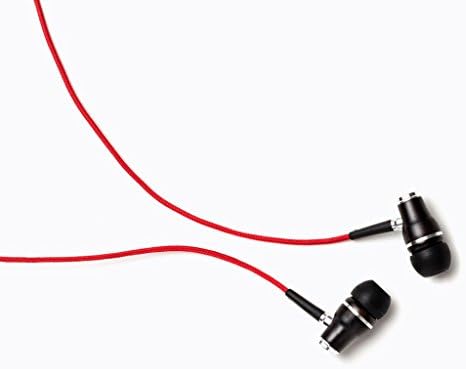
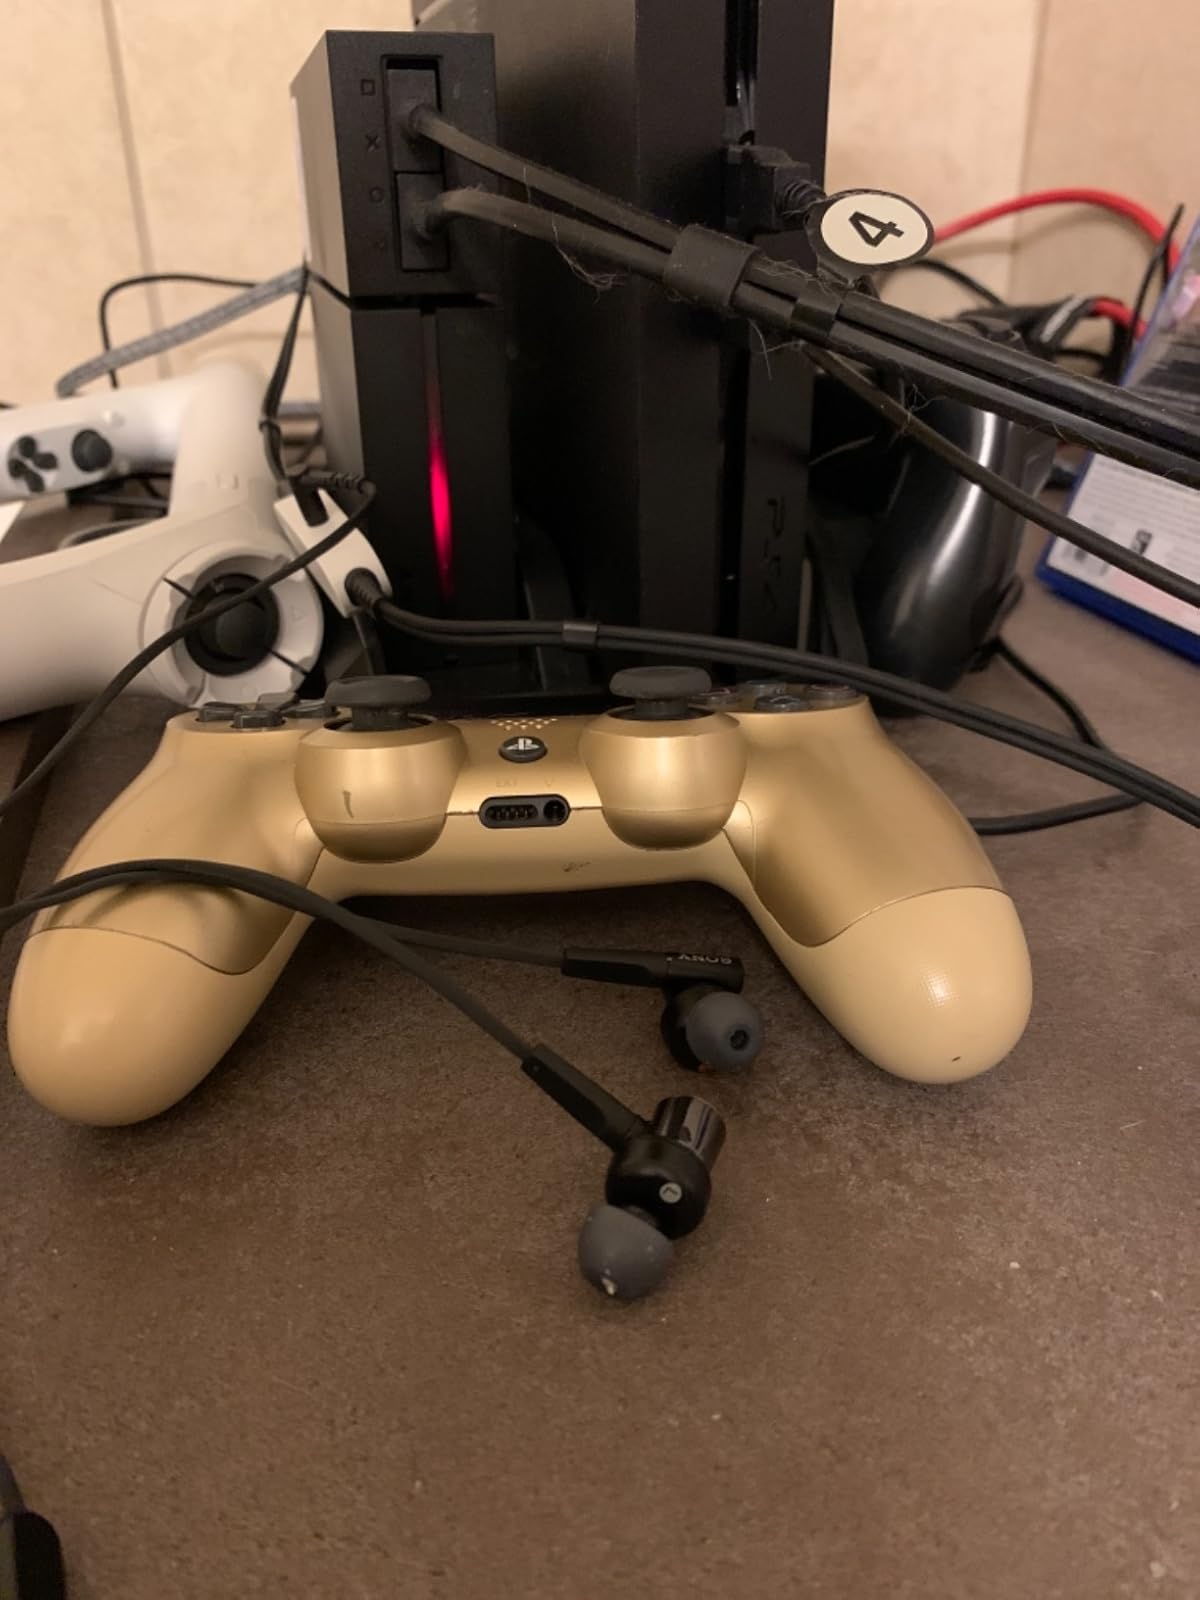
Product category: headphones
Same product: no